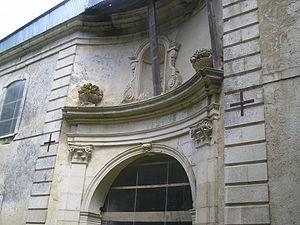
Porterie de l'abbaye de la Crête (Haute-Marne, France)
L’abbaye de La Crête, ou anciennement La Chreste, est une abbaye cistercienne fondée en 1121 par Simon II de Clefmont, seigneur de Clefmont, et des moines venus de l'abbaye de Morimond dont elle est la deuxième fille. Elle est située sur le territoire de Bourdons-sur-Rognon dans la Haute-Marne, à 30 km au nord-est de Chaumont dont elle est très écartée, dans la vallée de la petite rivière du Rognon.
Cet article liste les abbayes cisterciennes actives ou ayant existé sur le territoire français actuel. Ces abbayes ont appartenu, à différentes époques, à des ordres ou des congrégations ou des groupements dits « cisterciens ».